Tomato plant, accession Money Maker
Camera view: bottom (45 deg); turntable rotation: 210 degrees
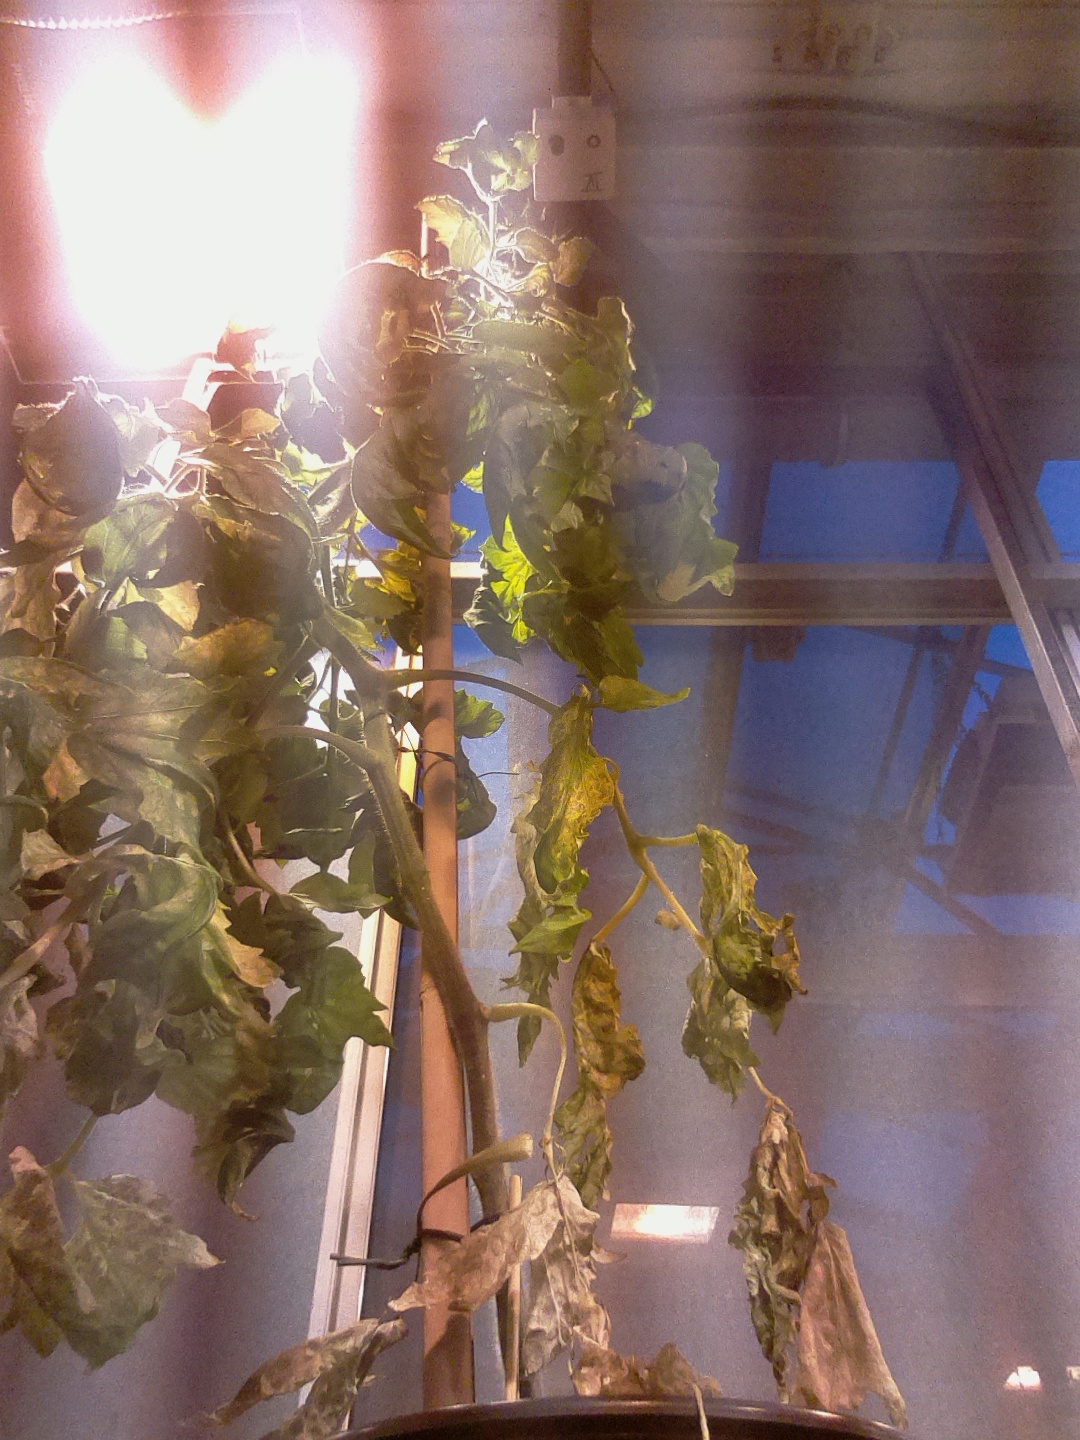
BBCH growth stage 72: 20%-30% of final fruit size